Rover (space exploration)

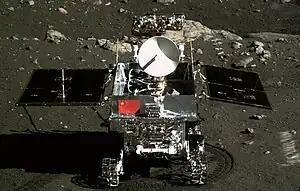
"Yutu" rover on lunar surface

The Lunokhod 2 was the second of two uncrewed lunar rovers landed on the Moon by the Soviet Union as part of the Lunokhod program. The rover became operational on the Moon on January 16, 1973.